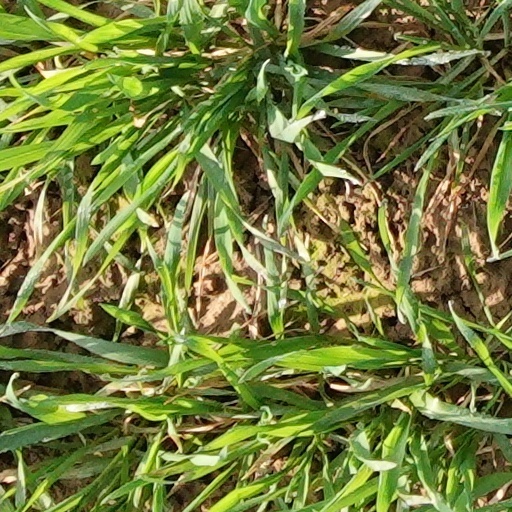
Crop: wheat